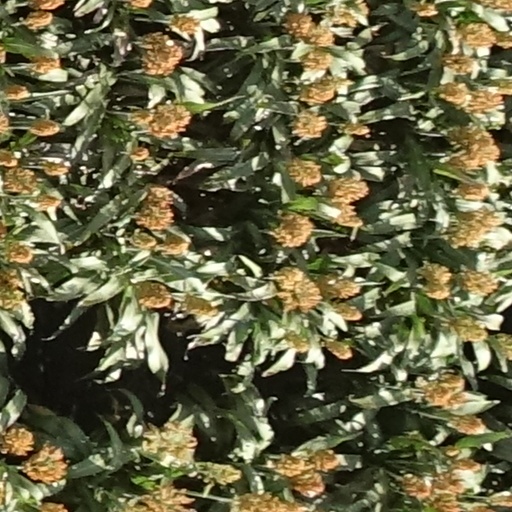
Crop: sorghum